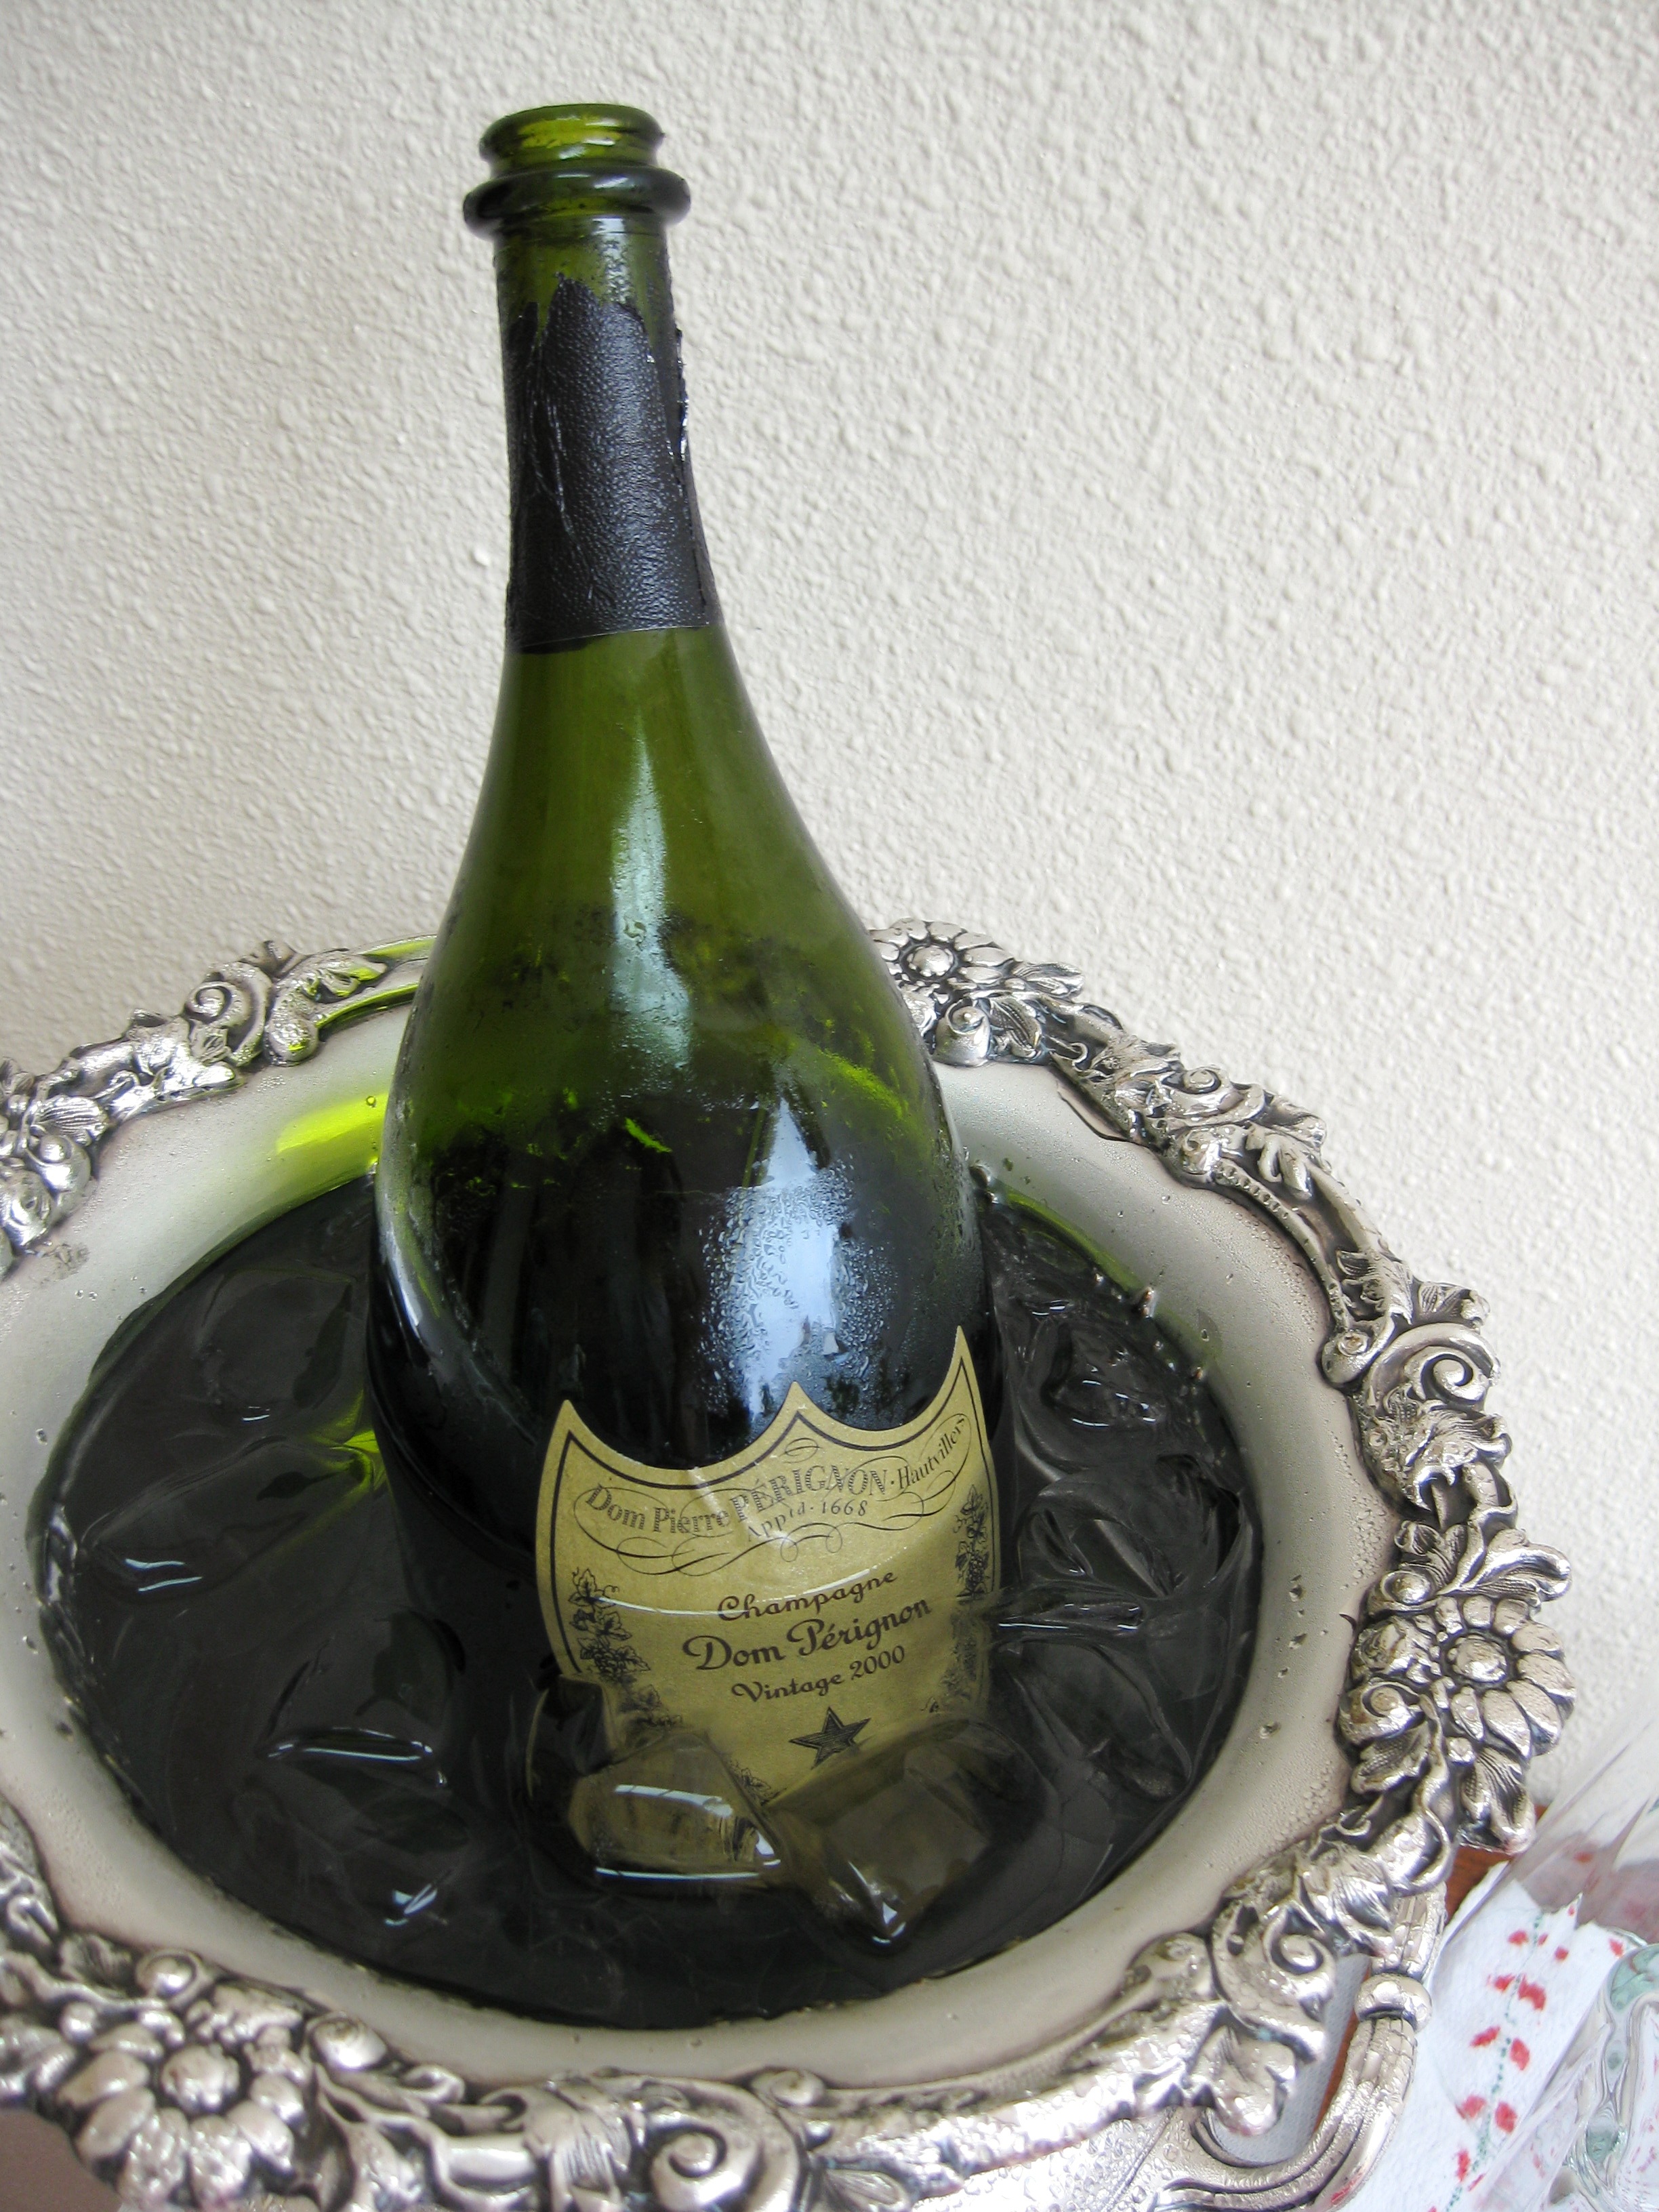
wine, glass, drink, bottle, tableware, festive, wine bottle, glass bottle, luxury, beer bottle, champagne, drinkware